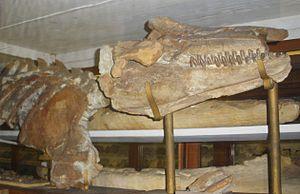
Orcinus est un genre de cétacés odontocètes de la famille des Delphinidae. Il ne comprend qu'une seule espèce actuelle : l'Orque.
L'orque, ou épaulard, est une espèce de mammifères marins du sous-ordre des cétacés à dents, les odontocètes. Elle a une répartition cosmopolite ; elle vit dans les régions arctiques et antarctiques jusqu'aux mers tropicales. Son régime alimentaire est très diversifié, bien que les populations se spécialisent souvent dans des types particuliers de proies. Certaines se nourrissent de poissons, tandis que d'autres chassent les mammifères marins tels que les lions de mer, les phoques, les morses et même de grandes baleines. Les orques sont considérées comme des superprédateurs.
Orcinus citoniensis est une espèce éteinte de cétacés ayant vécu au cours du Pliocène, de 3,6 à 2,5 Ma en Italie et en Angleterre. Elle était plus petite que l'orque moderne, environ 4 mètres contre 7 à 10 pour cette dernière, et avait environ 8 dents de plus dans sa mâchoire. Peut être proche en apprence de l'orque moderne, elle pourrait être une forme transitionnelle entre cette dernière et les autres dauphins. O. citoniensis peut avoir chassé de grands poissons et calmars en banc. Il coexistait avec d'autres grands prédateurs de son époque, comme l'orcininé Hemisyntrachelus et le requin éteint Mégalodon, l'Italie et l'Angleterre du Pliocène herbergeant alors un divers assemblage de mammifères marins et de requins.